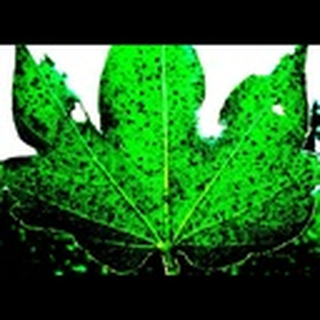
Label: cotton_aphids